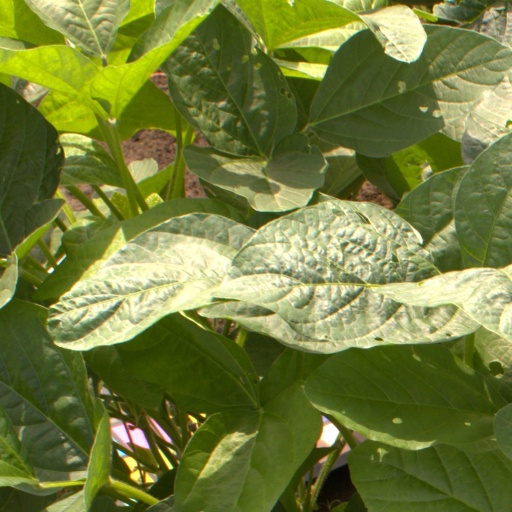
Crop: soybean